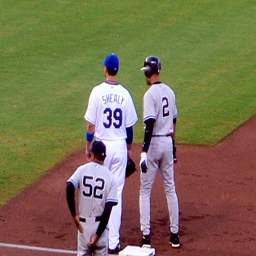
Three baseball players standing near a base in the outfield.
A baseball player adjusting his underwear on the field
Three baseball players all standing around first base.
A baseball game with a runner on base, waiting to steal or run,
The baseball players are playing ball on the field.